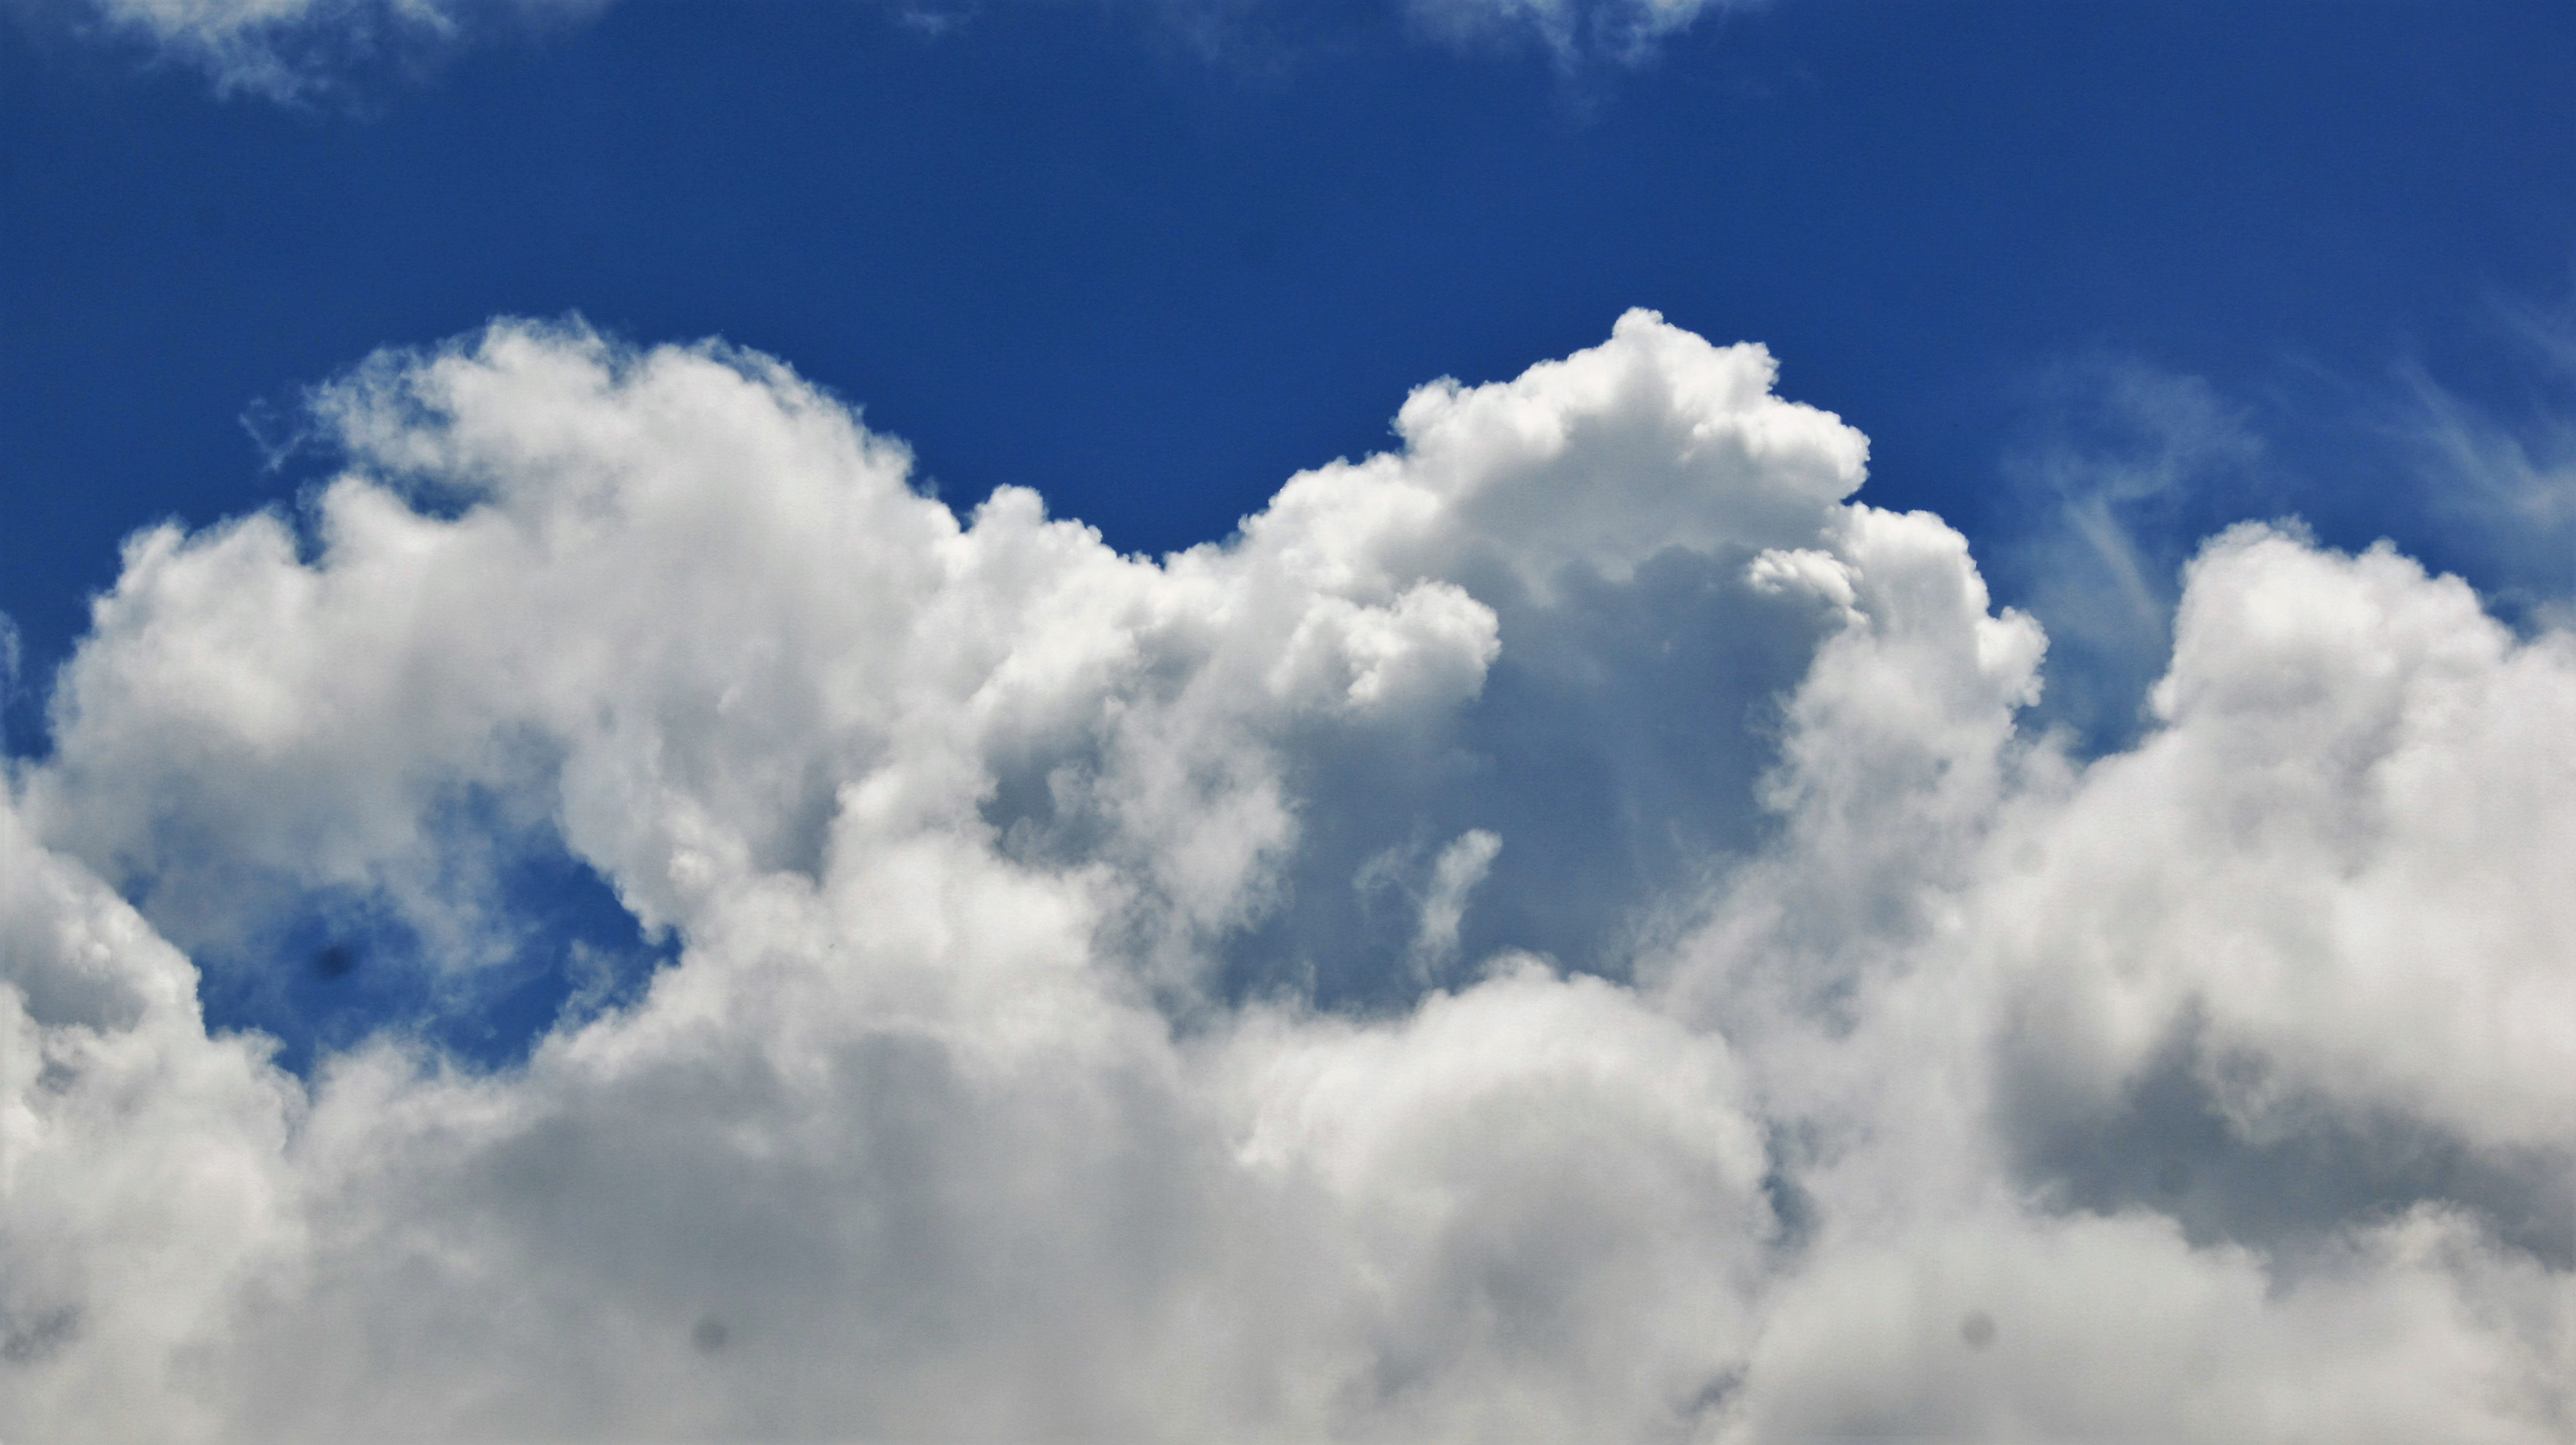
nature, light, cloud, sky, white, air, atmosphere, daytime, weather, cumulus, blue, cloudscape, blue sky, outdoors, clouds, day, sky clouds, blue sky clouds, meteorological phenomenon, blue sky background, atmosphere of earth